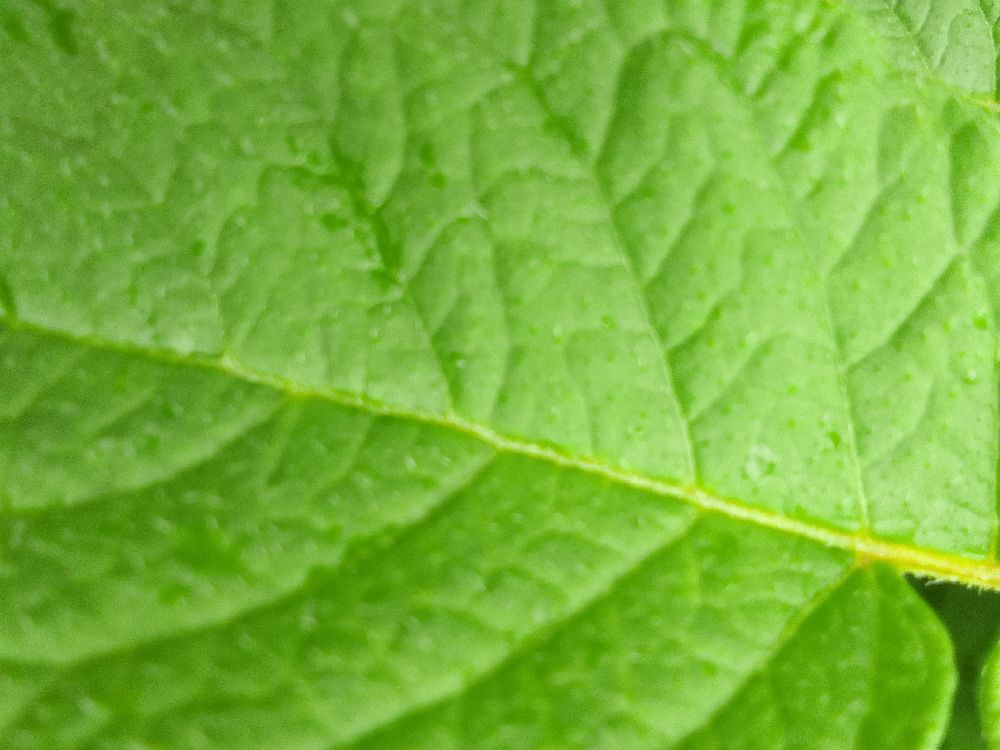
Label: Healthy